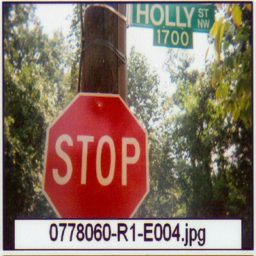
A red stop sign on a wooden pole under a green street sight.
Photograph of a .jpg of a Stop sign on Holly Street
Traffic and street signs on a wooden pole.
A red stop sign at a road crossing.
THERE IS A RED STOP SIGN ON THE STREET